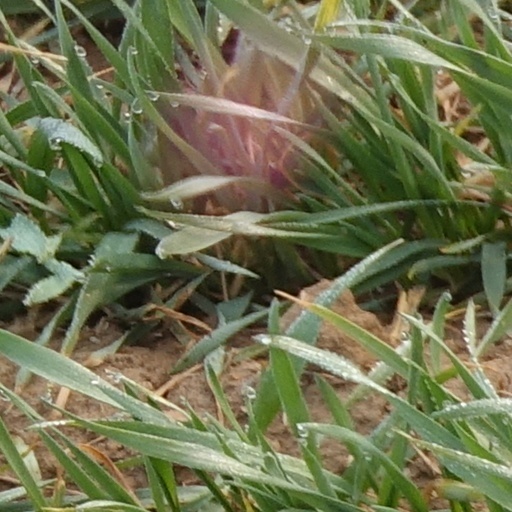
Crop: wheat